Teseo

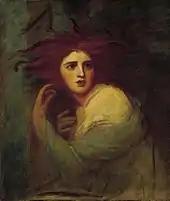
George Romney – Lady Hamilton as Medea.

Medea is furious at the humiliation caused to her by the King's rejection; she is somewhat mollified when the King comes to her and suggests she marry the hero Teseo instead of him as she is in fact in love with Teseo already.